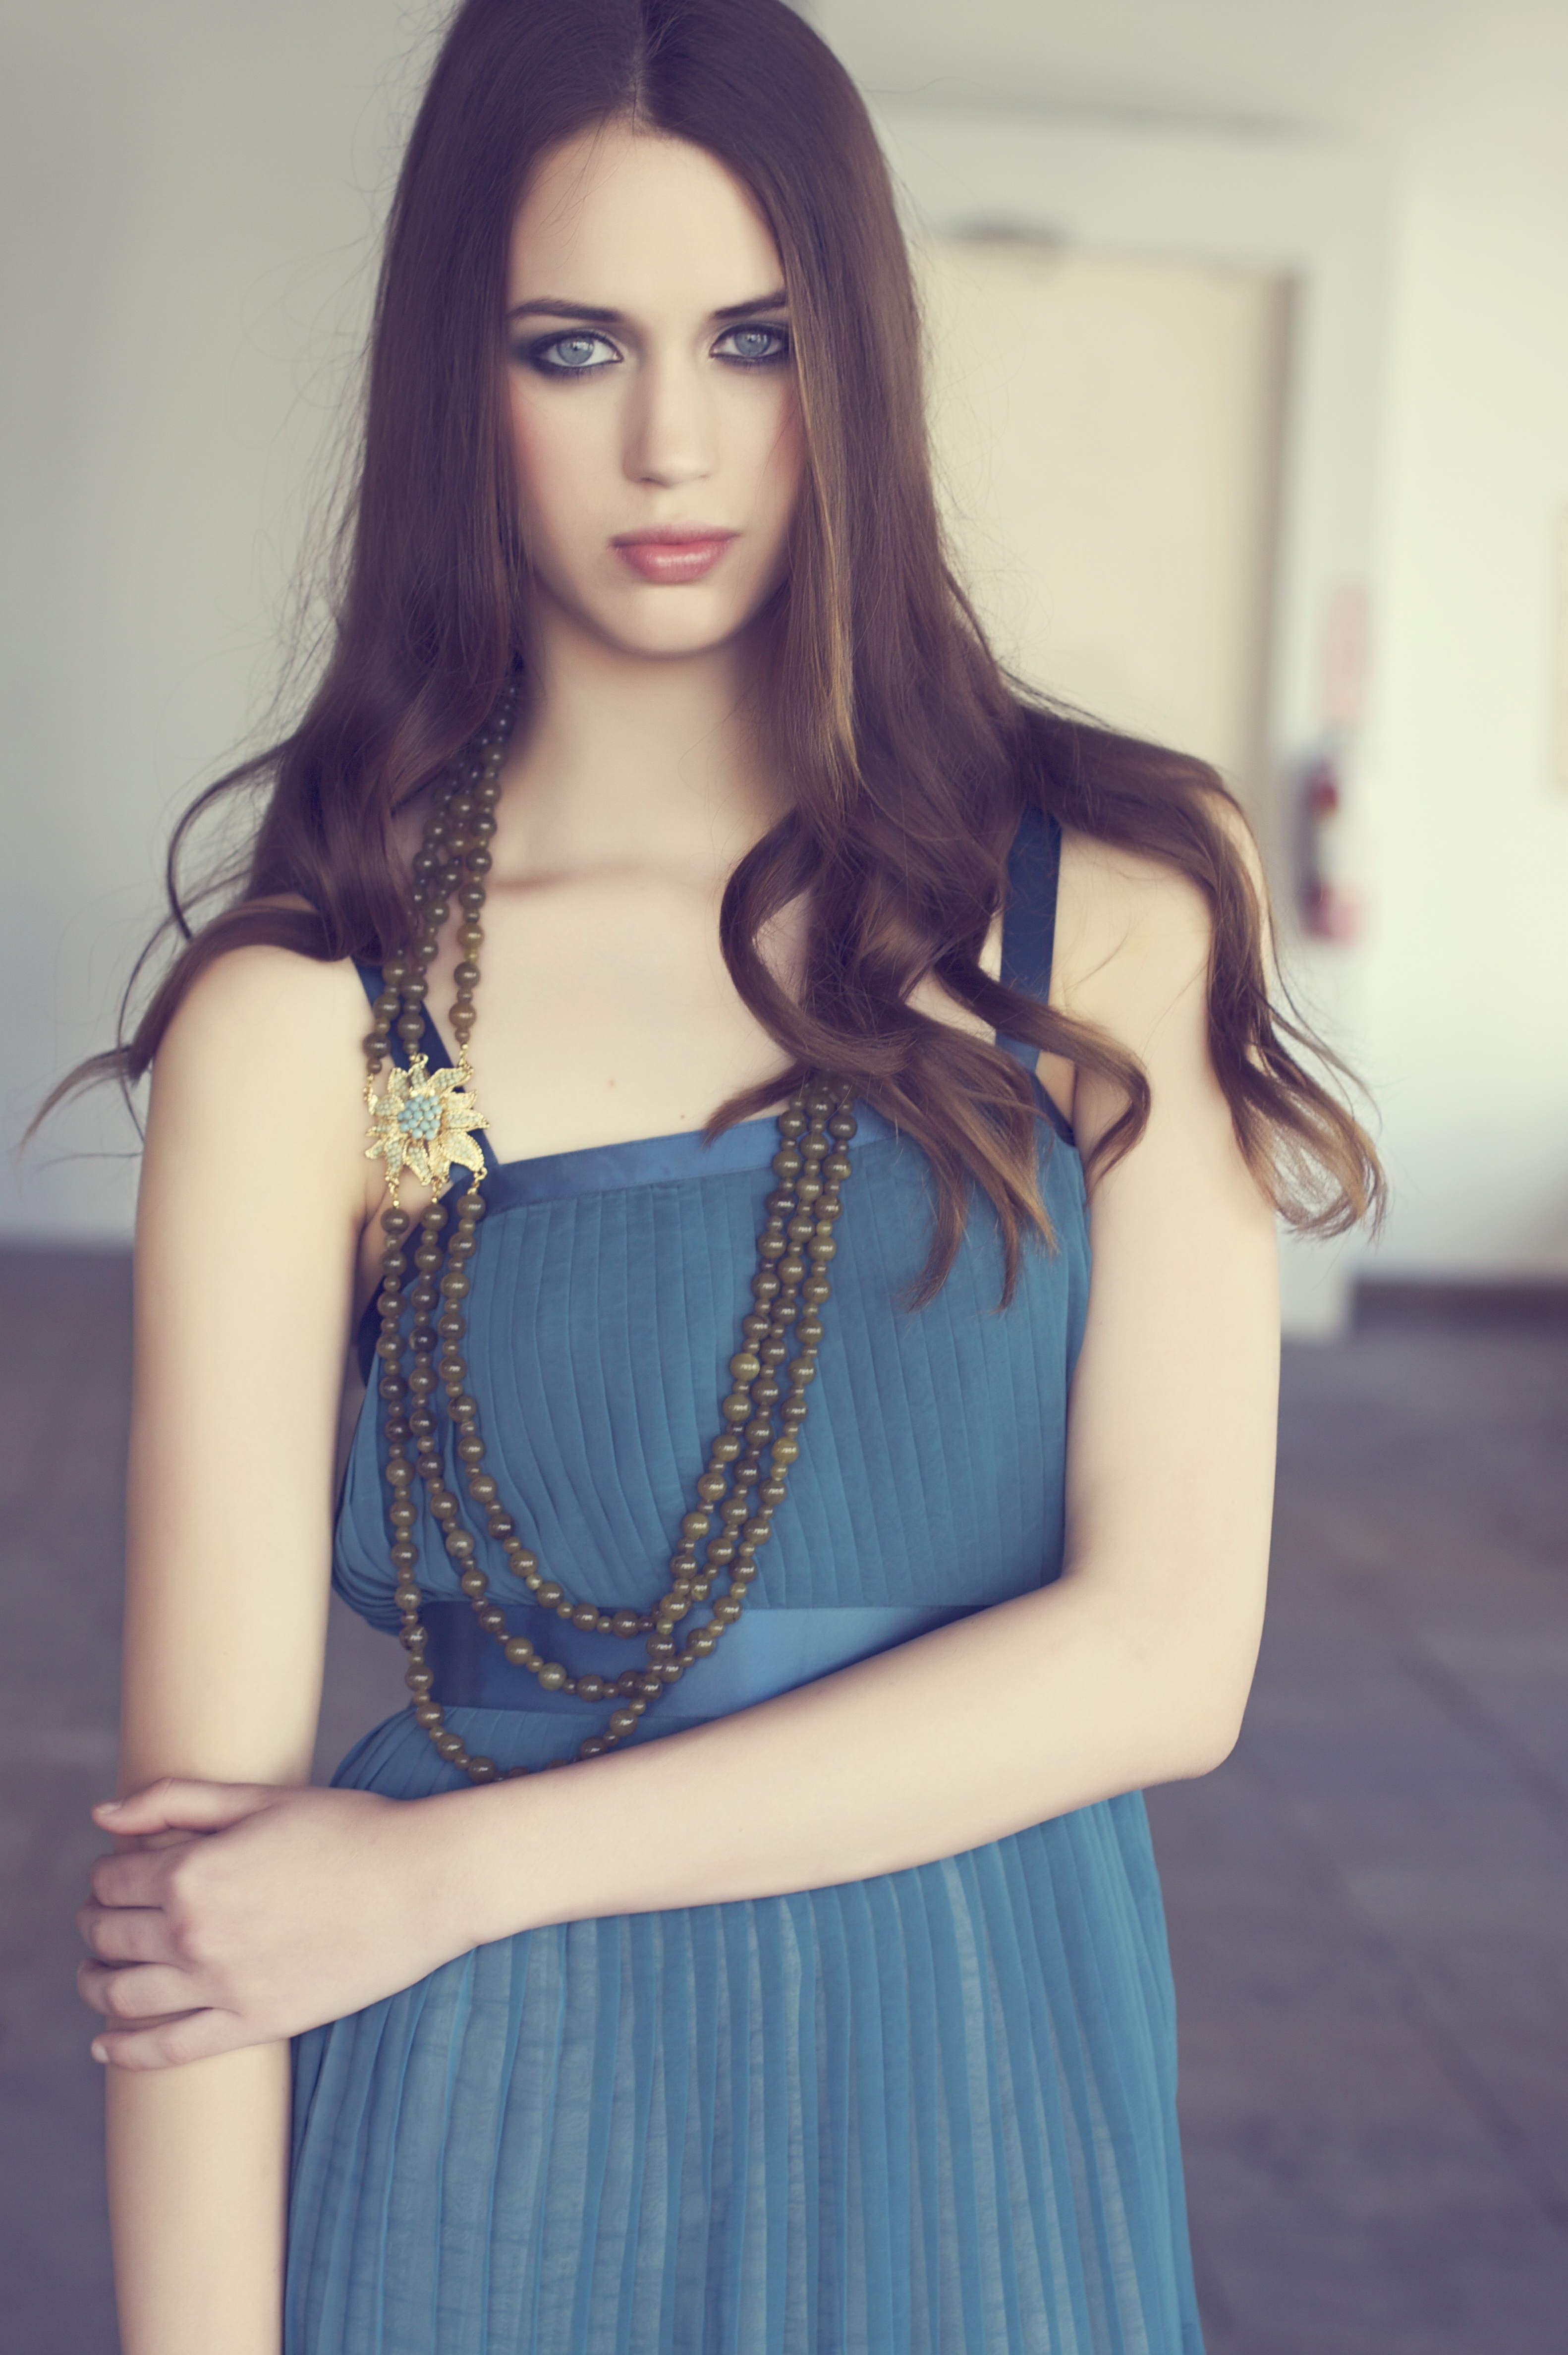
girl, hair, photography, trunk, model, fashion, blue, clothing, lady, hairstyle, long hair, human body, black hair, dress, eye, beauty, pretty, attractive, abdomen, photo shoot, brown hair, portrait photography, supermodel